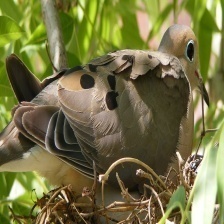
Species: MOURNING DOVE
Scientific name: ZENAIDA MACROURA